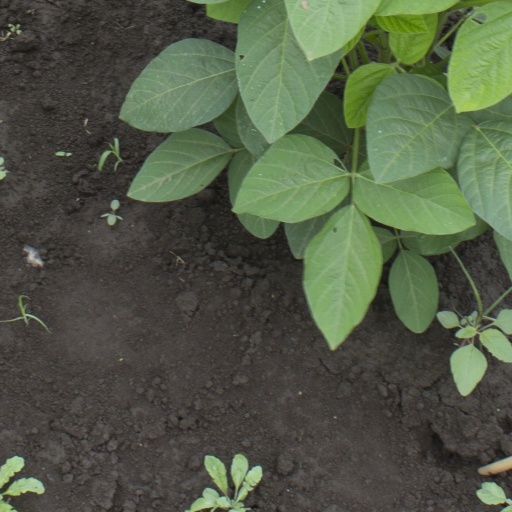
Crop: soybean